Echoes of the Rainbow

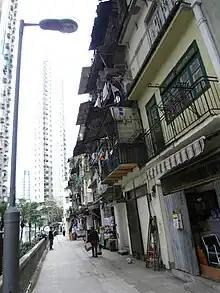
Wing Lee Street, where filming took place

"China Daily" placed the film on their list of the best ten Chinese films of 2010.